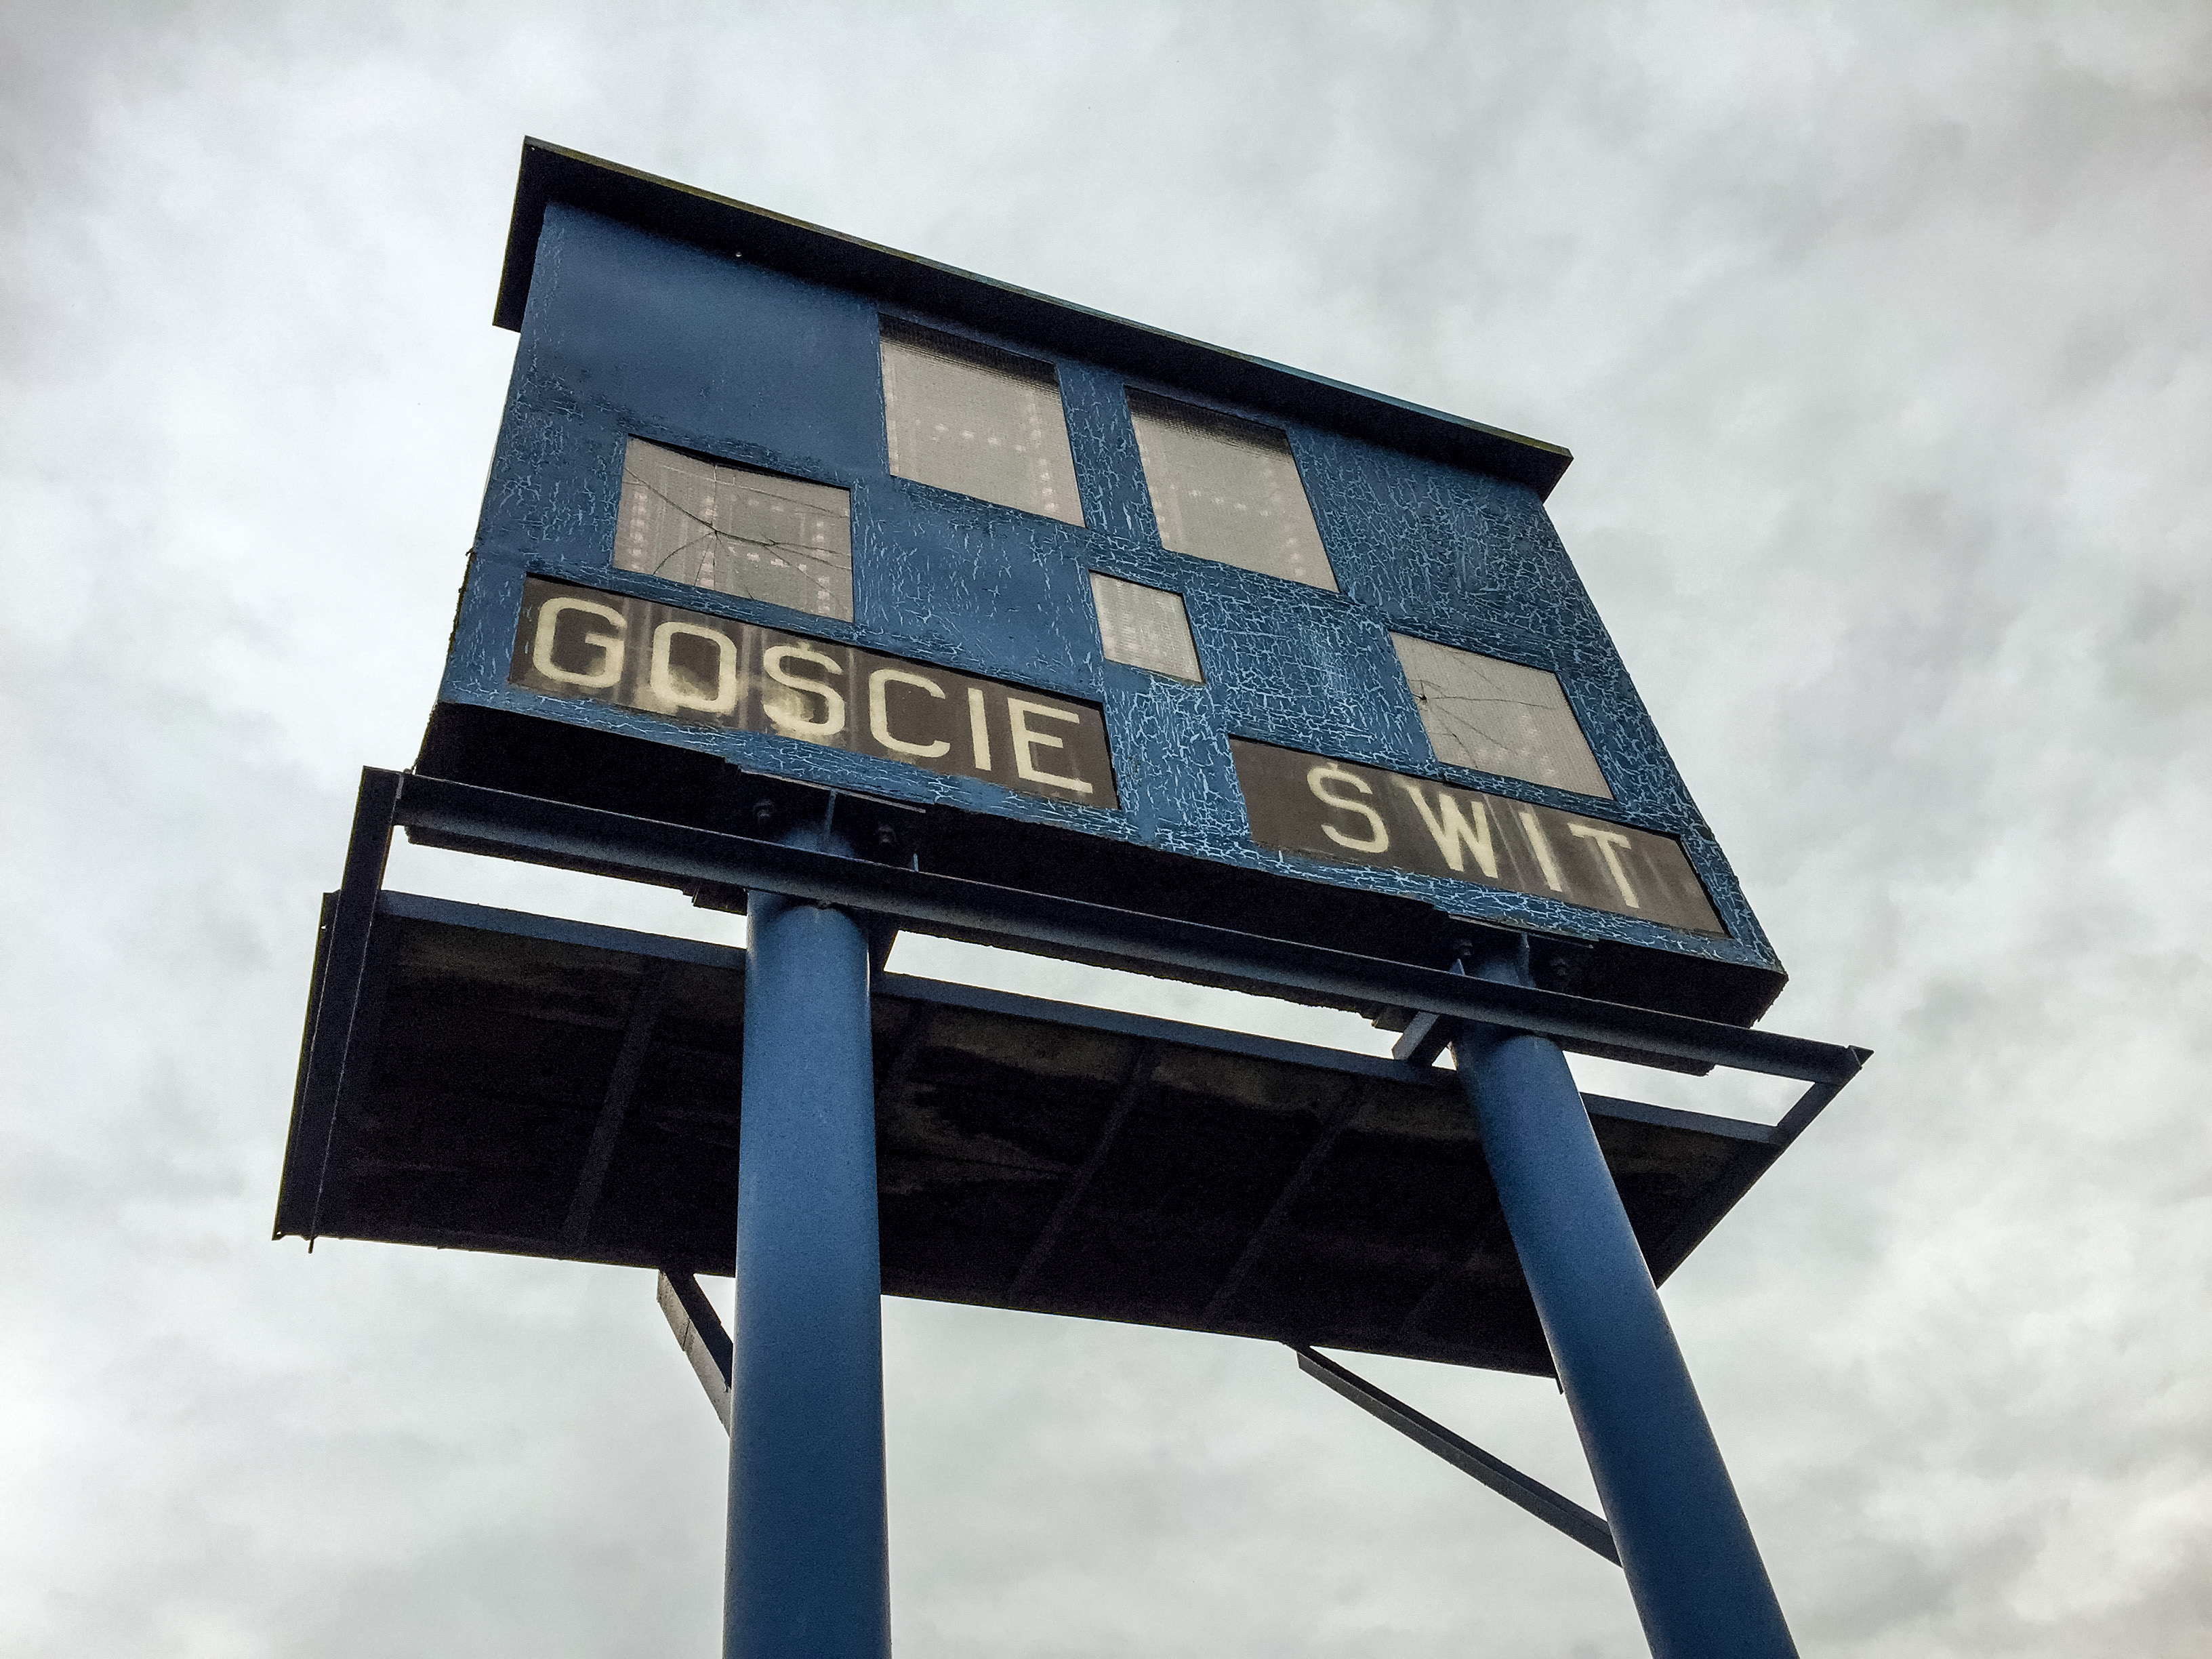
field, old, advertising, sign, small, soccer, blue, empty, street sign, football, signage, stadium, team, sports, poland, municipal, seats, local, stadion, krzeszowice, bleachers, swit, scoreboard, scores, points, results, traffic sign